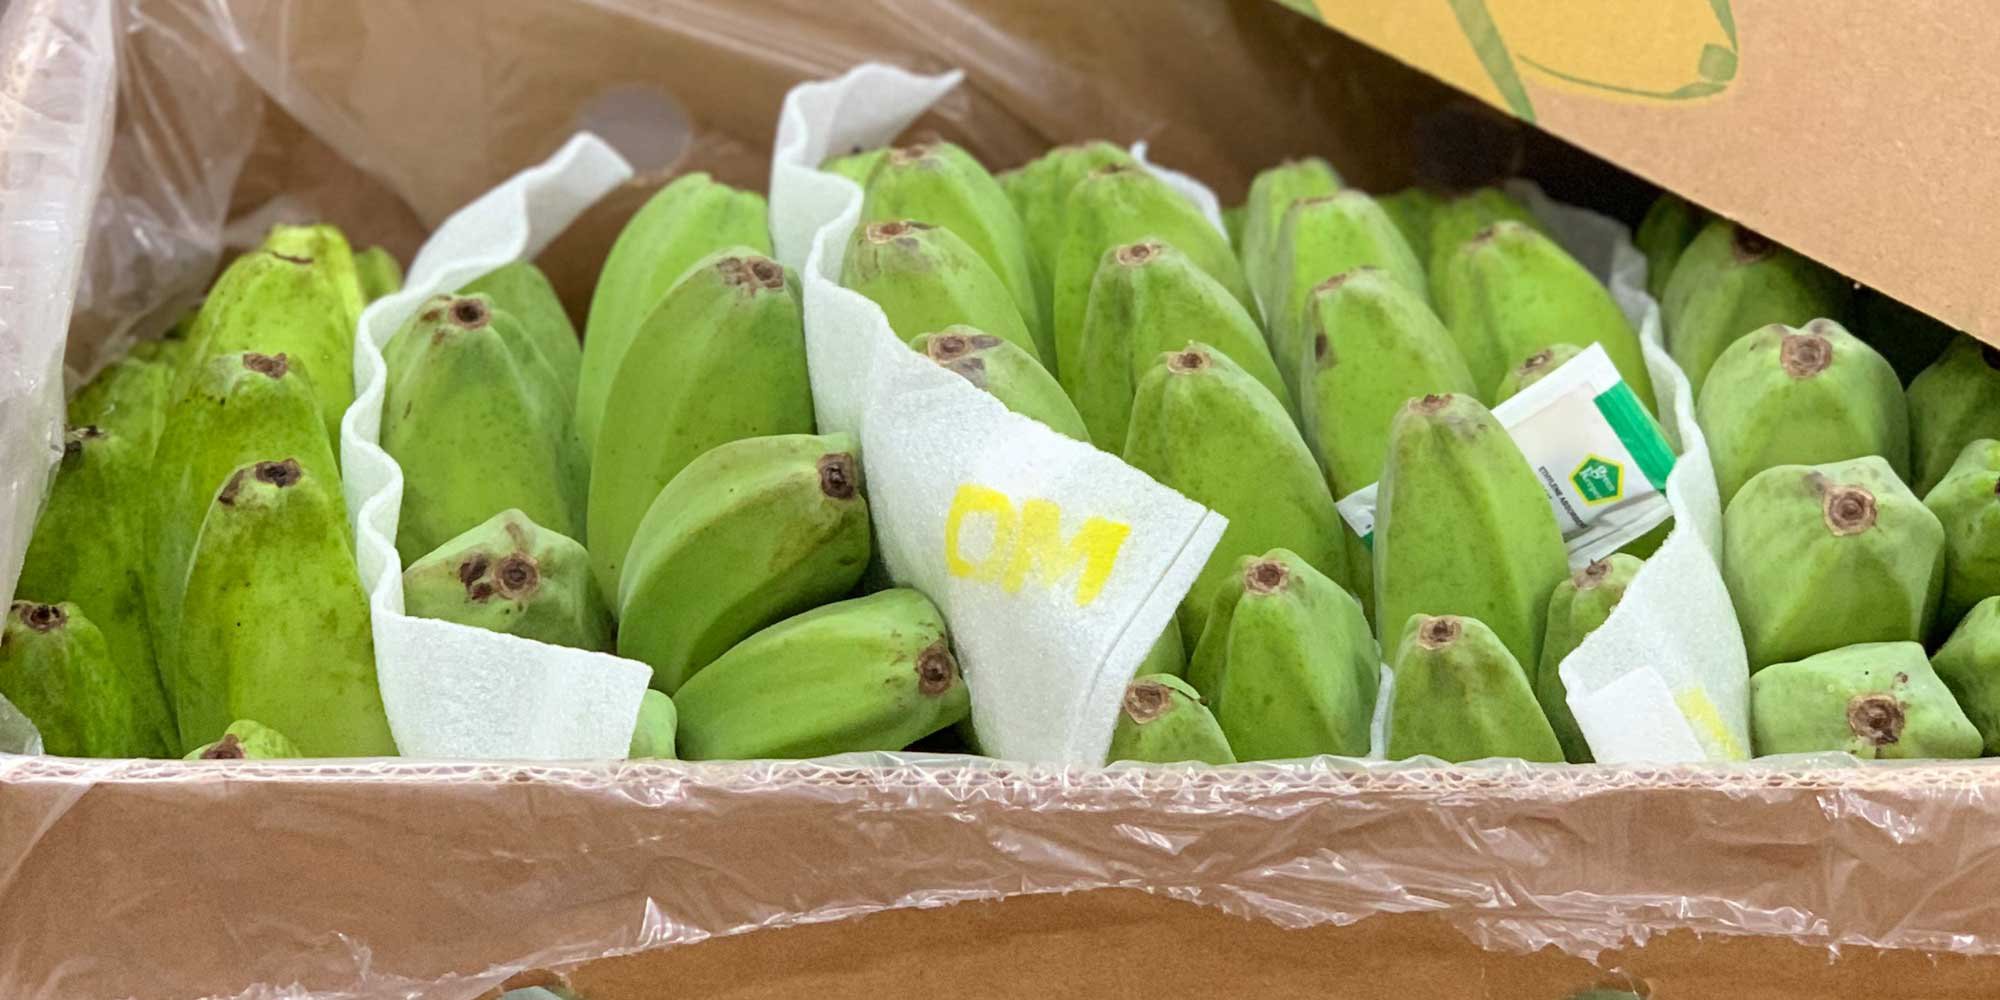
Label: Mango